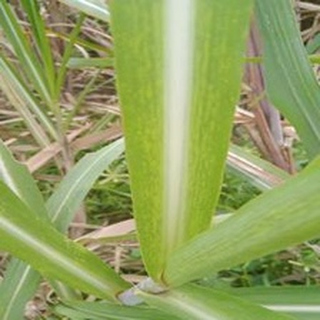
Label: sugarcane_mosaic